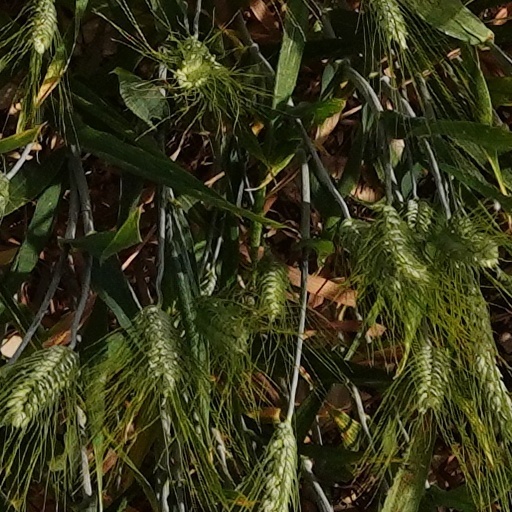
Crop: wheat